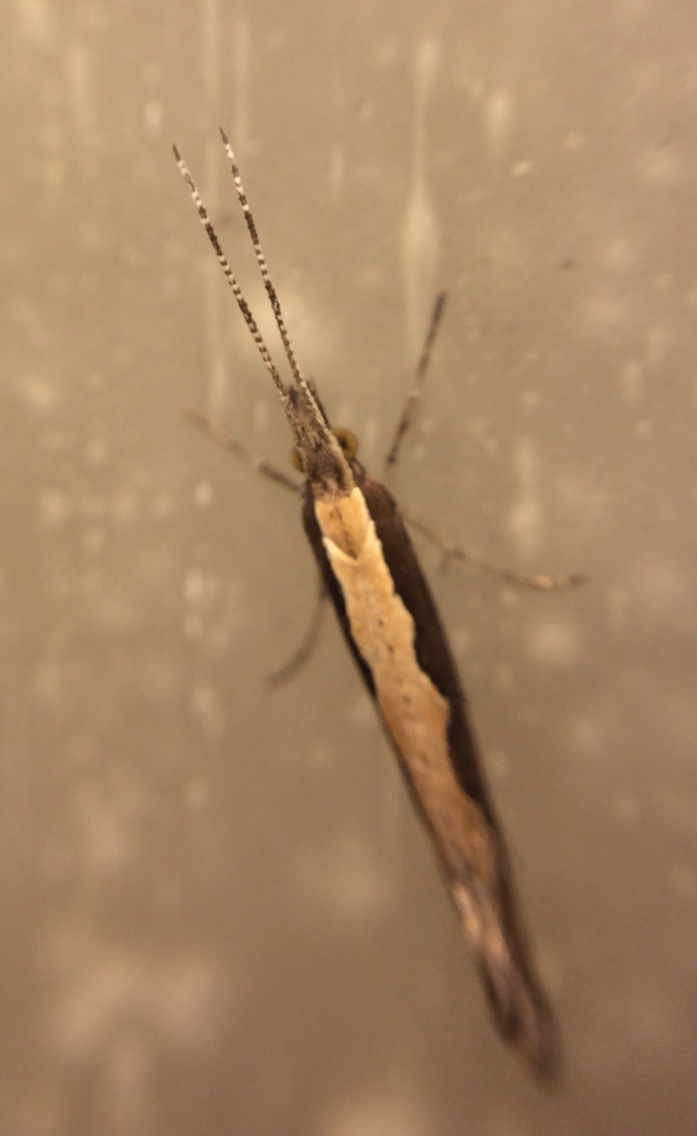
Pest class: diamondback_moth